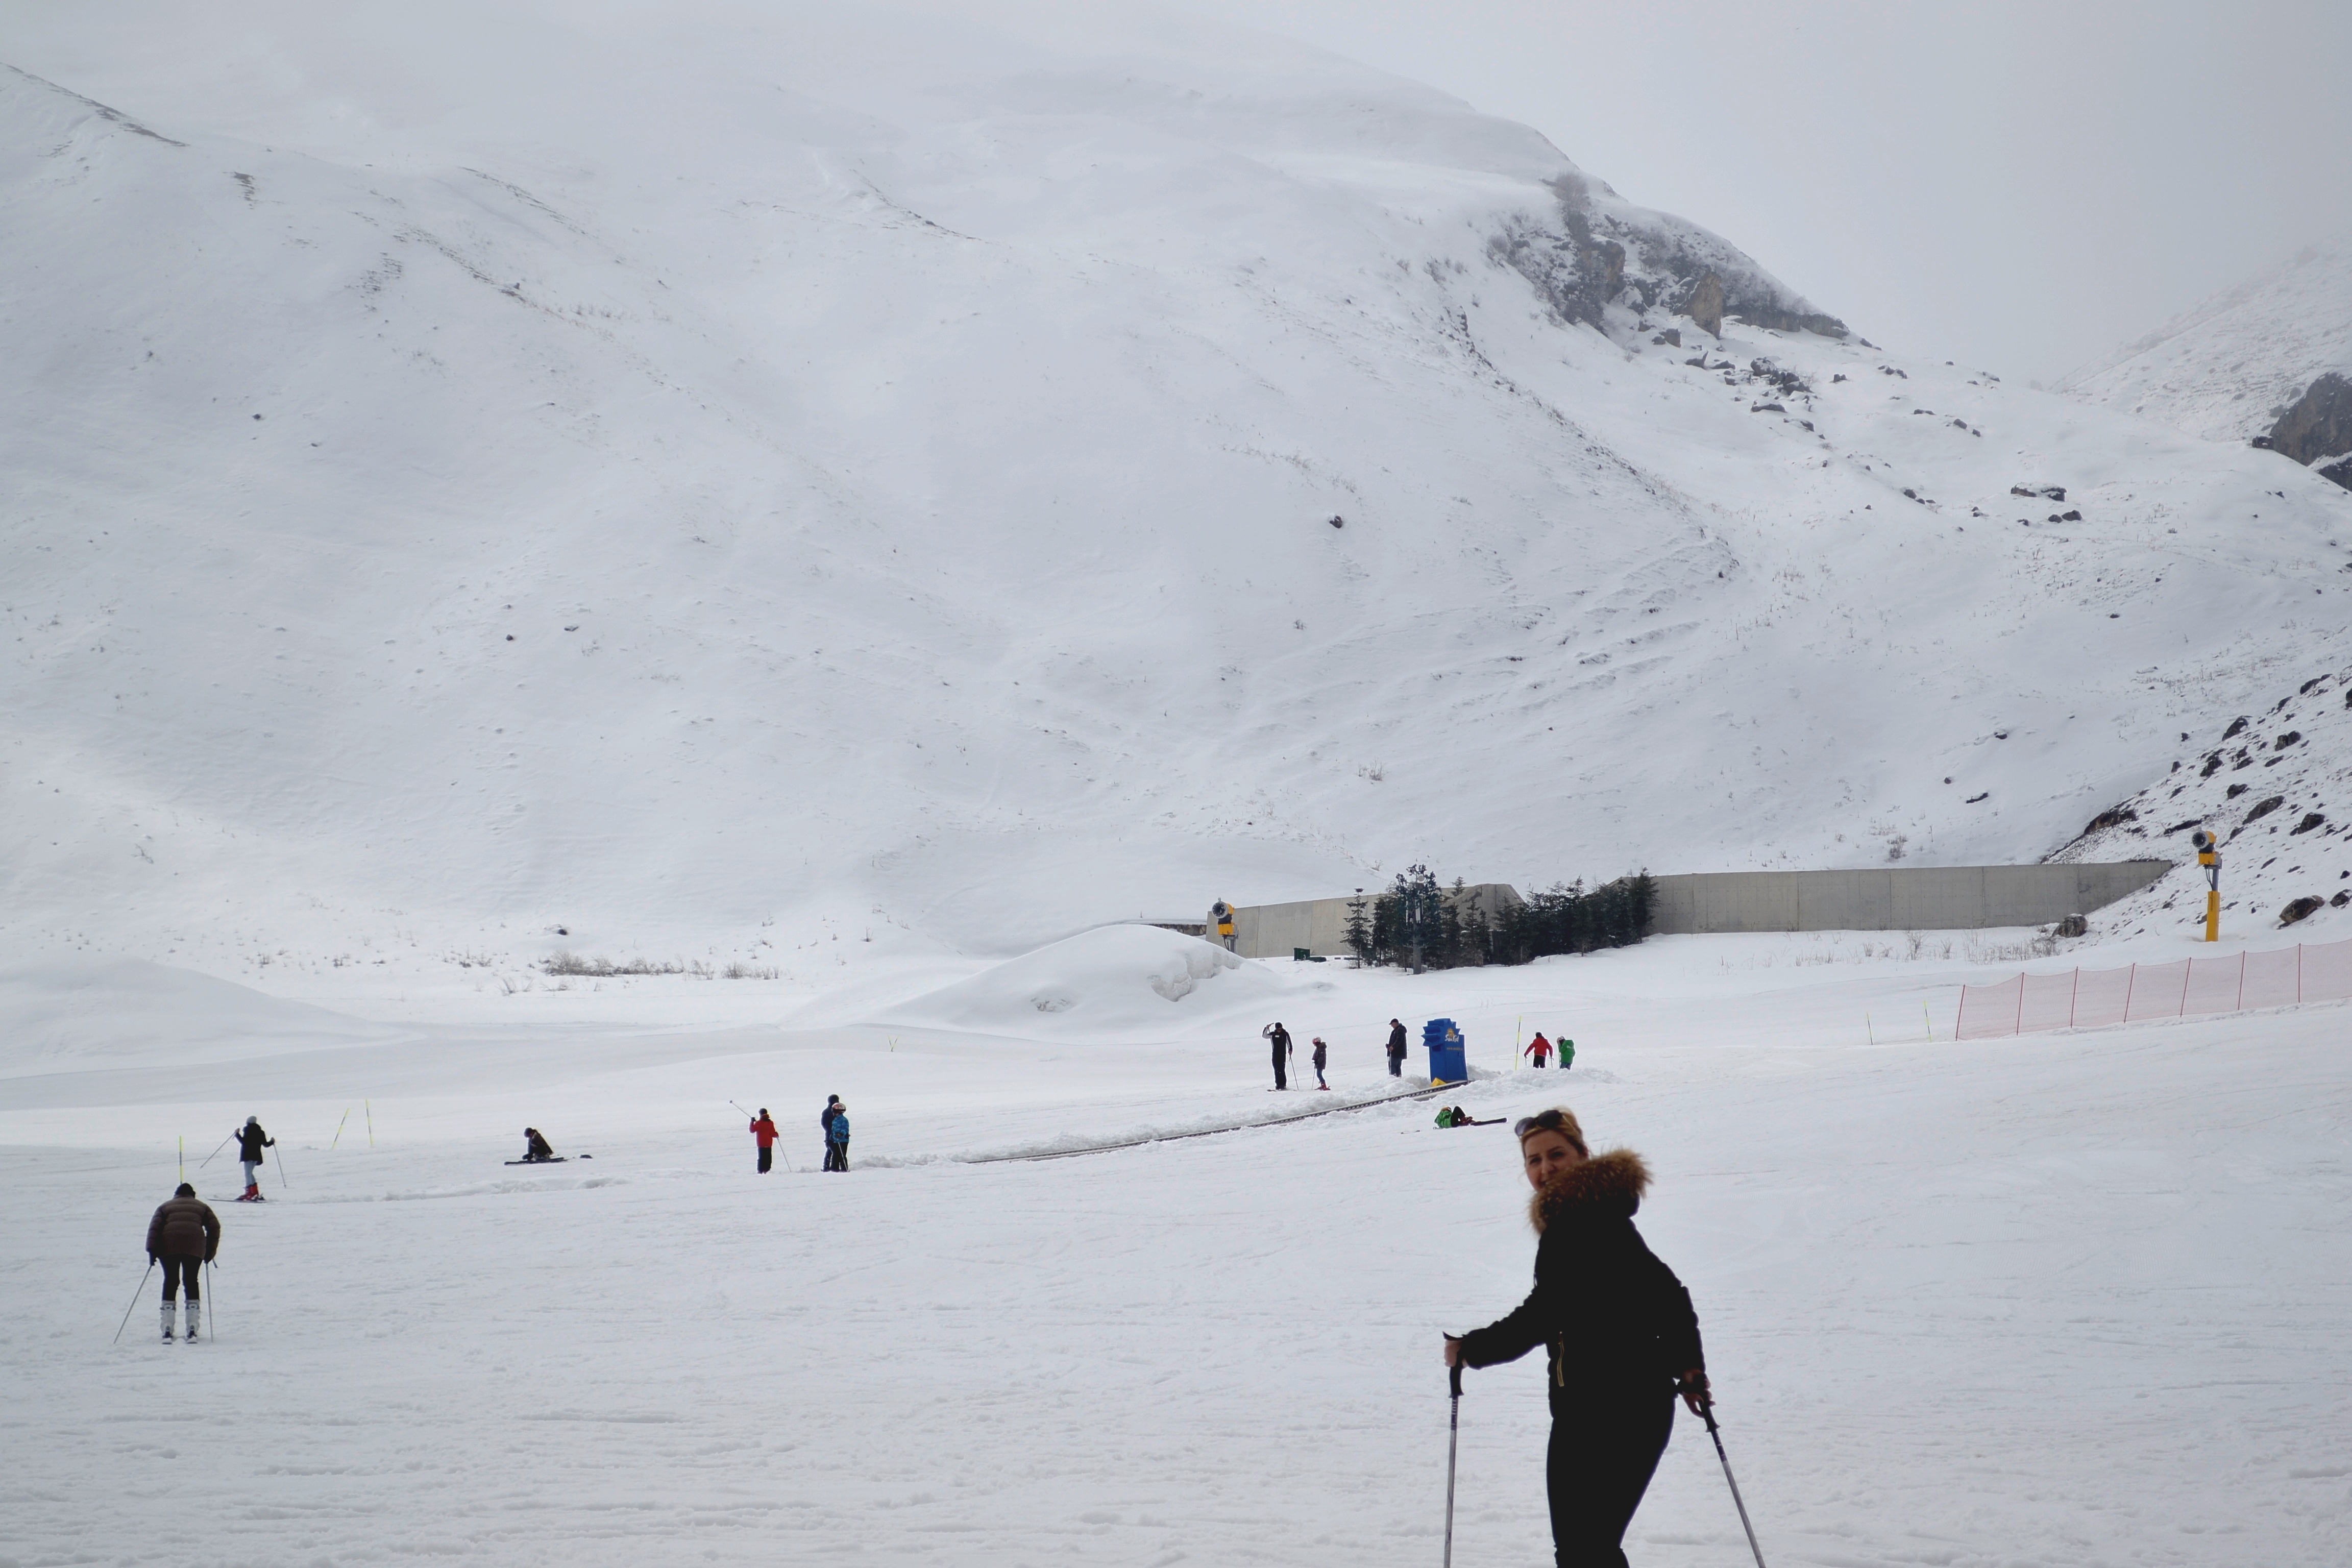
snow, winter, weather, arctic, skiing, season, winter sport, sports, ski, piste, ski equipment, geological phenomenon